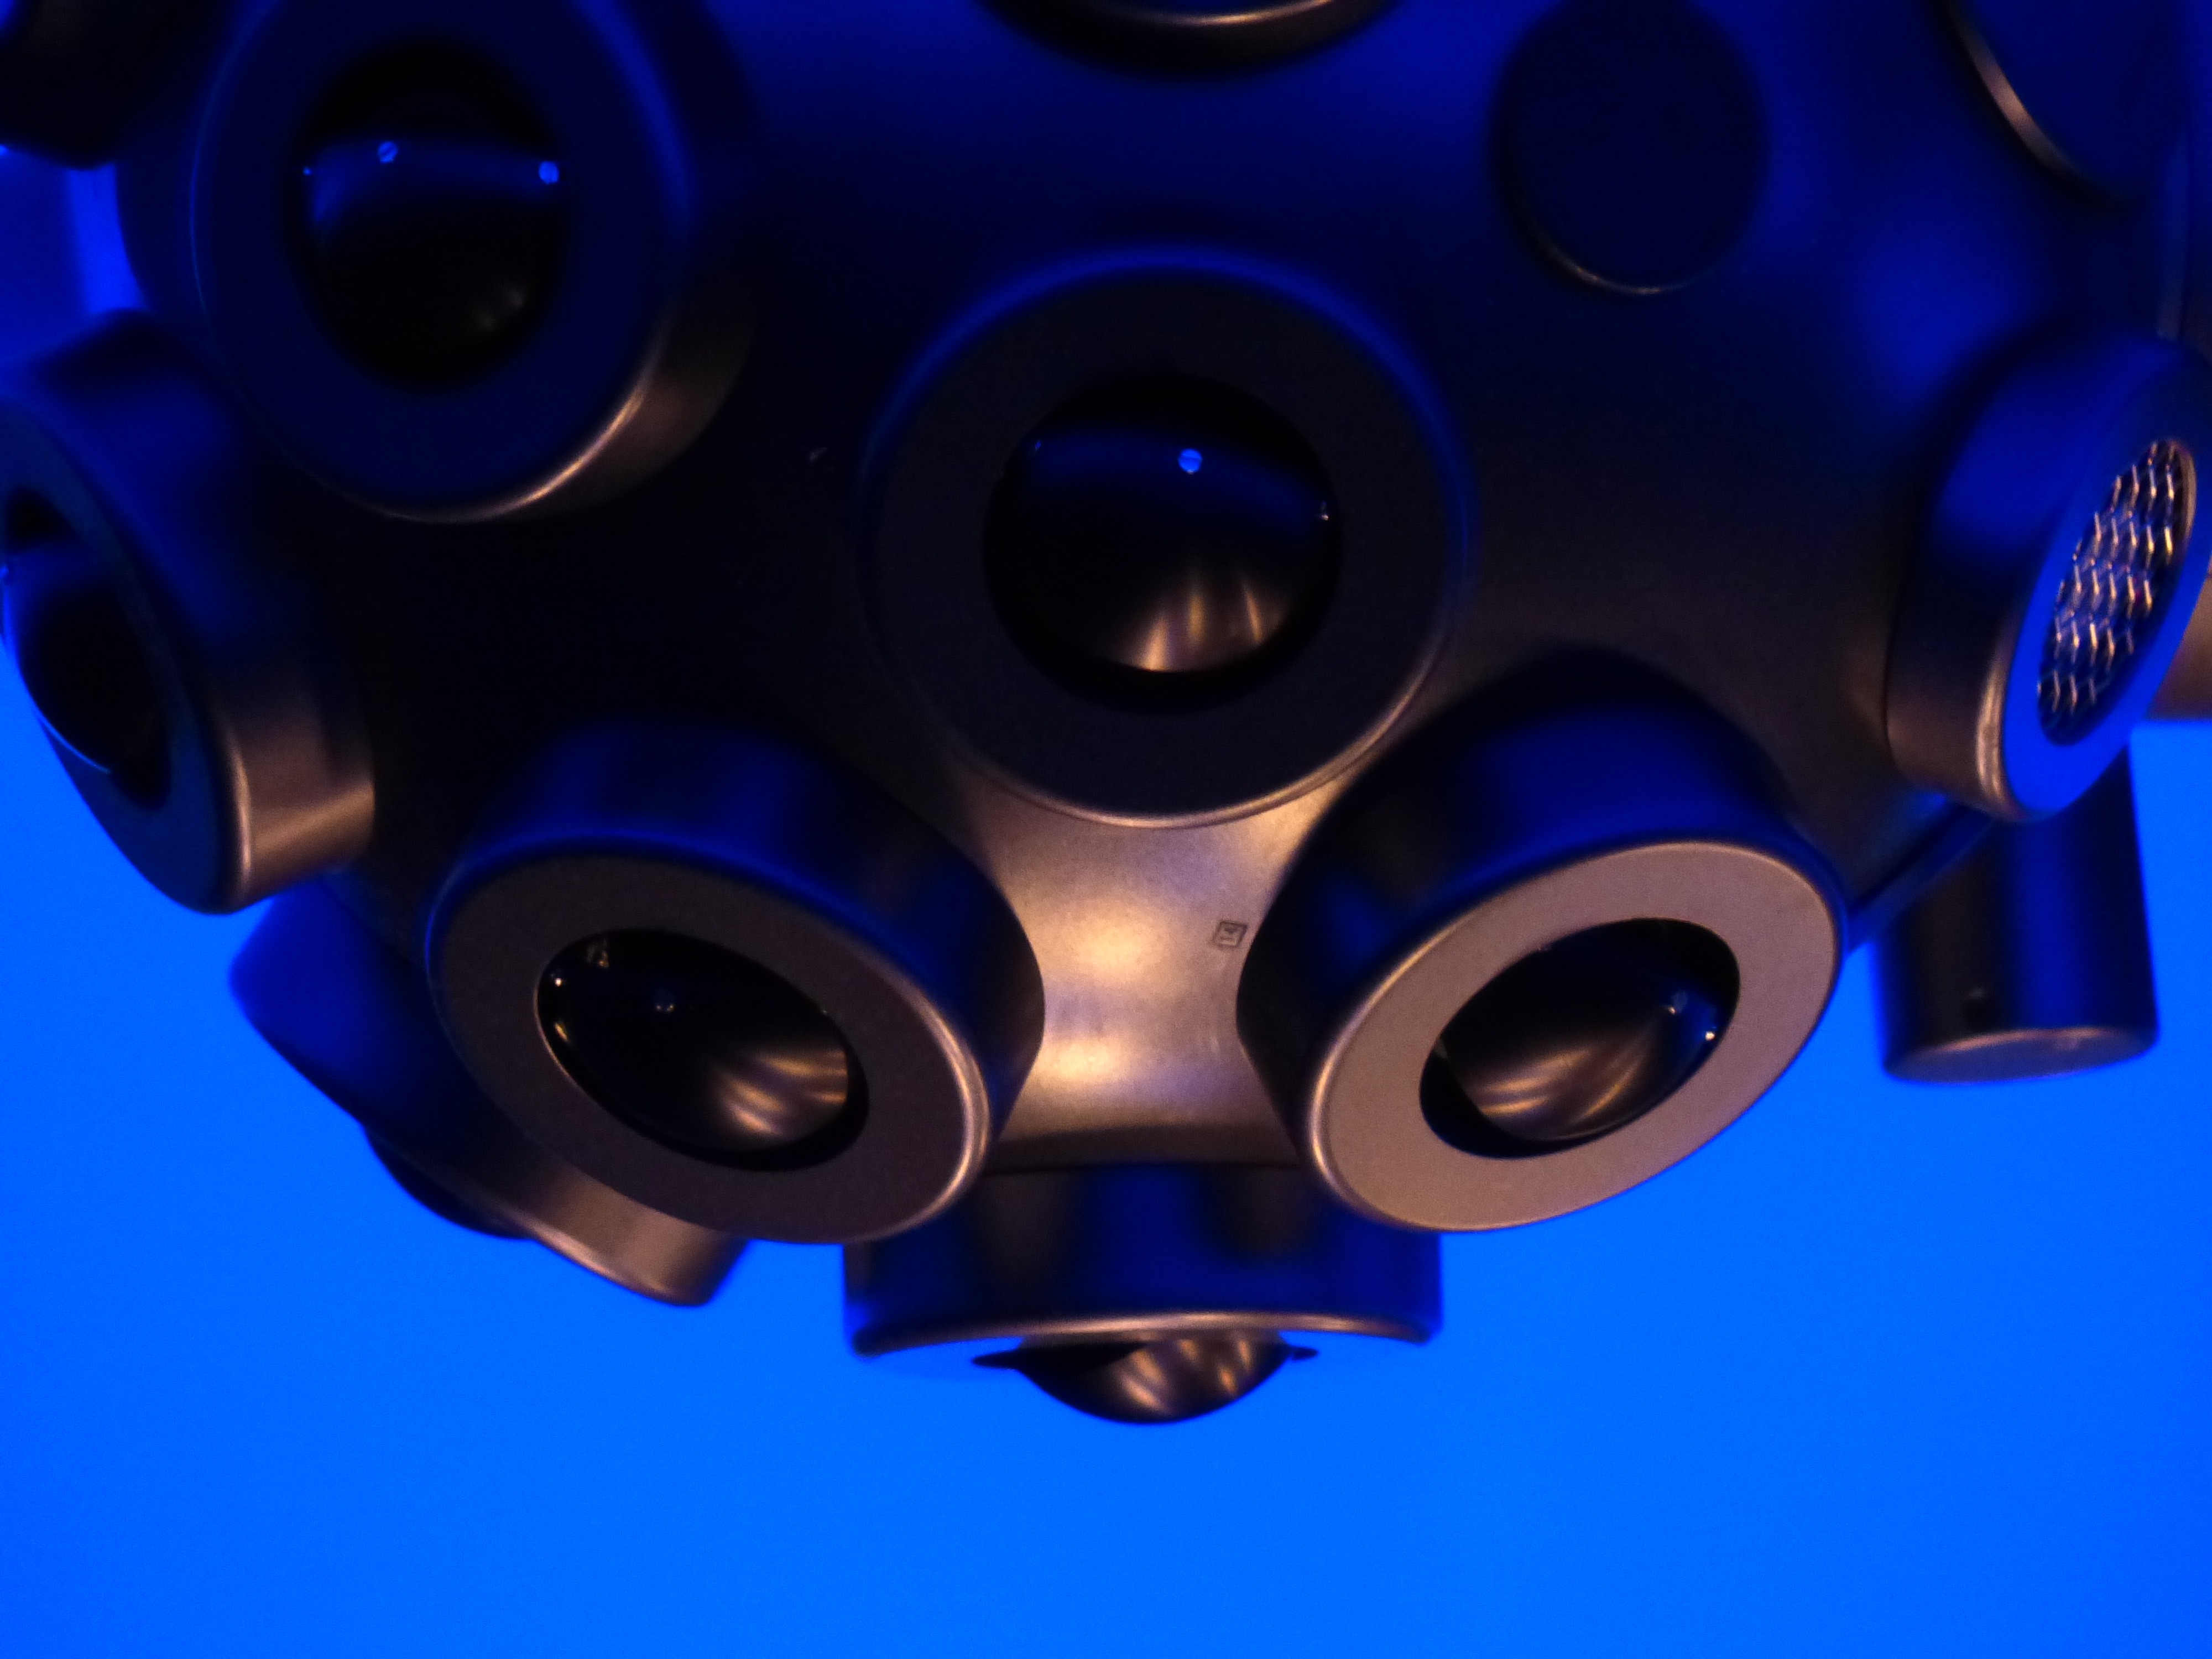
light, wheel, glass, machine, blue, lighting, circle, futuristic, fluorescent, eyes, bright, light fixture, projector, lenses, macro photography, planetarium, star projector, perforated plates, star ball